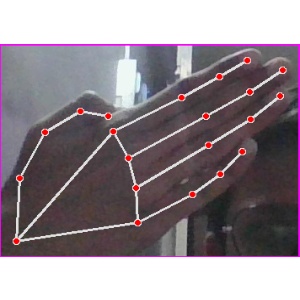
अक्षर: घ